Non-explosive reactive armor

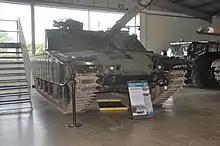
The aluminium-hulled FV4211 demonstrated for the first time that the use of Chobham armor on a tank was practical.

The threat posed by antitank guided missiles was clearly recognized by the FVRDE and as a result, a research program was initiated in 1963. The program was largely of an empirical nature and was directed by Dr G.N Harvey, then assistant director of Research at FVRDE (who has been generally credited with the invention of Chobham armor) in collaboration with J.P Downey, who was responsible for its extensive series of firing trials.